John Charles Thring

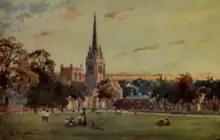
Illustration of Parker's Piece, (1907)

While at Cambridge, Thring's involvement in football continued. According to N. L. Jackson, in 1846 "two old Shrewsbury boys, Messrs H. de Winton and J. C. Thring, persuaded some Old Etonians to join them and formed a club. Matches were few and far between, but some were played on Parker's Piece. Unfortunately, the game was not popular at the 'Varsity then, and the club did not last long". According to Thring's own account, written in 1861: